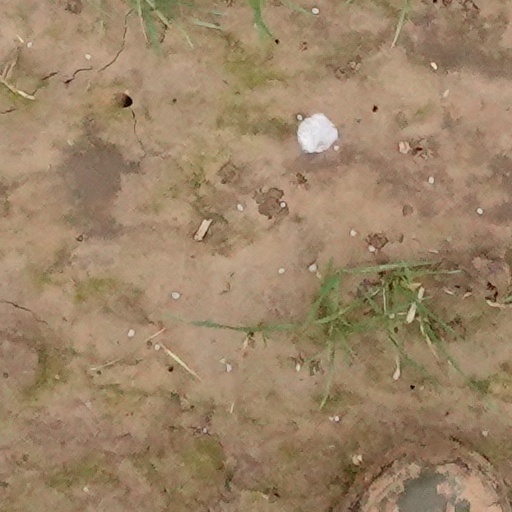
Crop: wheat